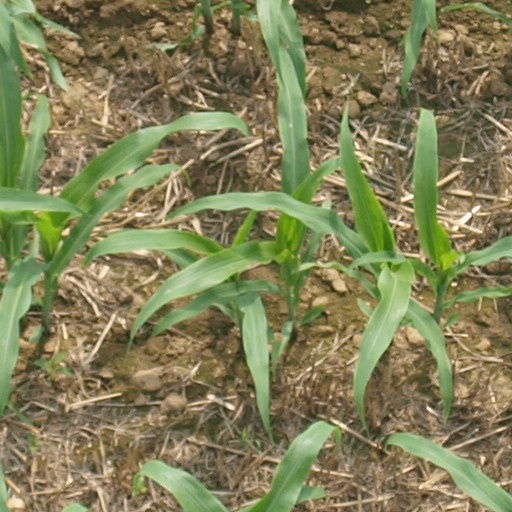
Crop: maize; corn